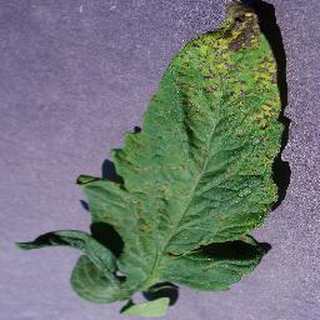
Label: tomato_septoria_leaf_spot